Manorbier Castle

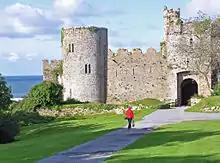
Viewed from the northeast

The privately owned castle is open to the public together with the gardens, the dovecote and the mill. The castle is a wedding venue and part has been converted into a holiday cottage.